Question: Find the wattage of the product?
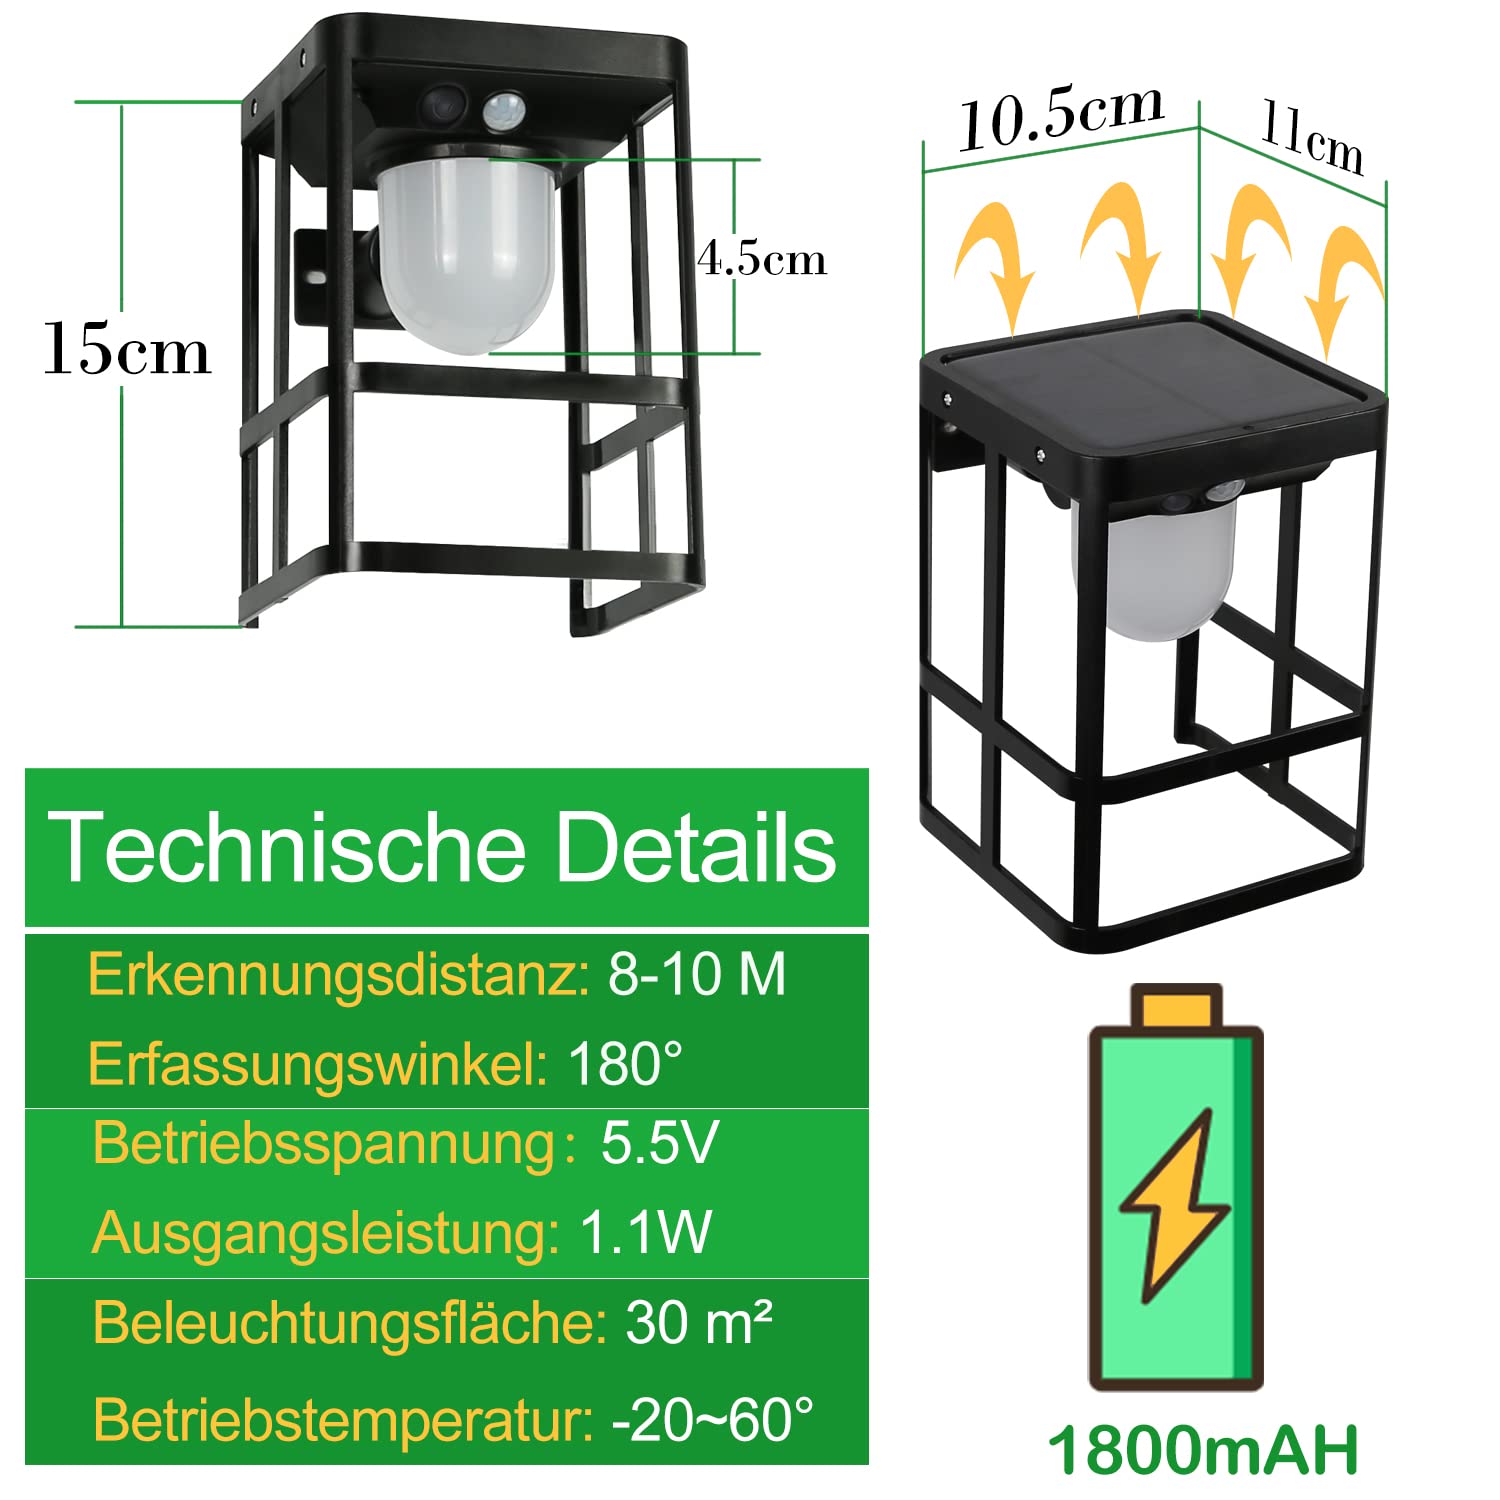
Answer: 1.1 watt